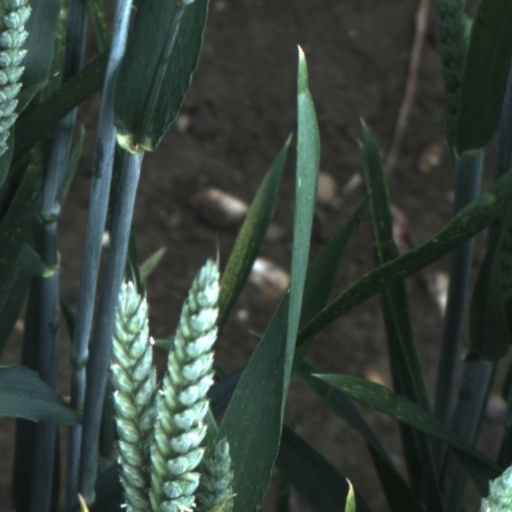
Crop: wheat